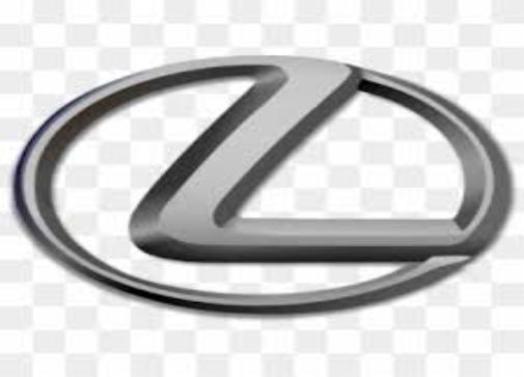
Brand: lexus-2
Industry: Transportation